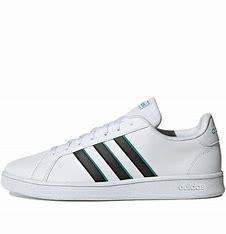
Brand: adidas
Model: NEO Grand Court Skate